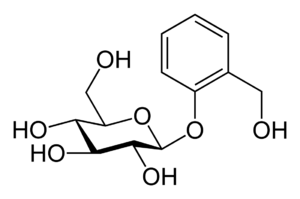
La salicyline est un anti-inflammatoire produit dans l'écorce de saule blanc.